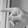
ASL letter: P